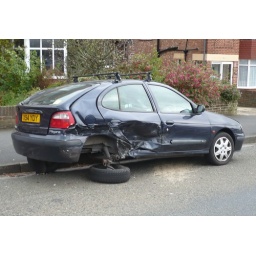
A few cars in this road got swiped !!